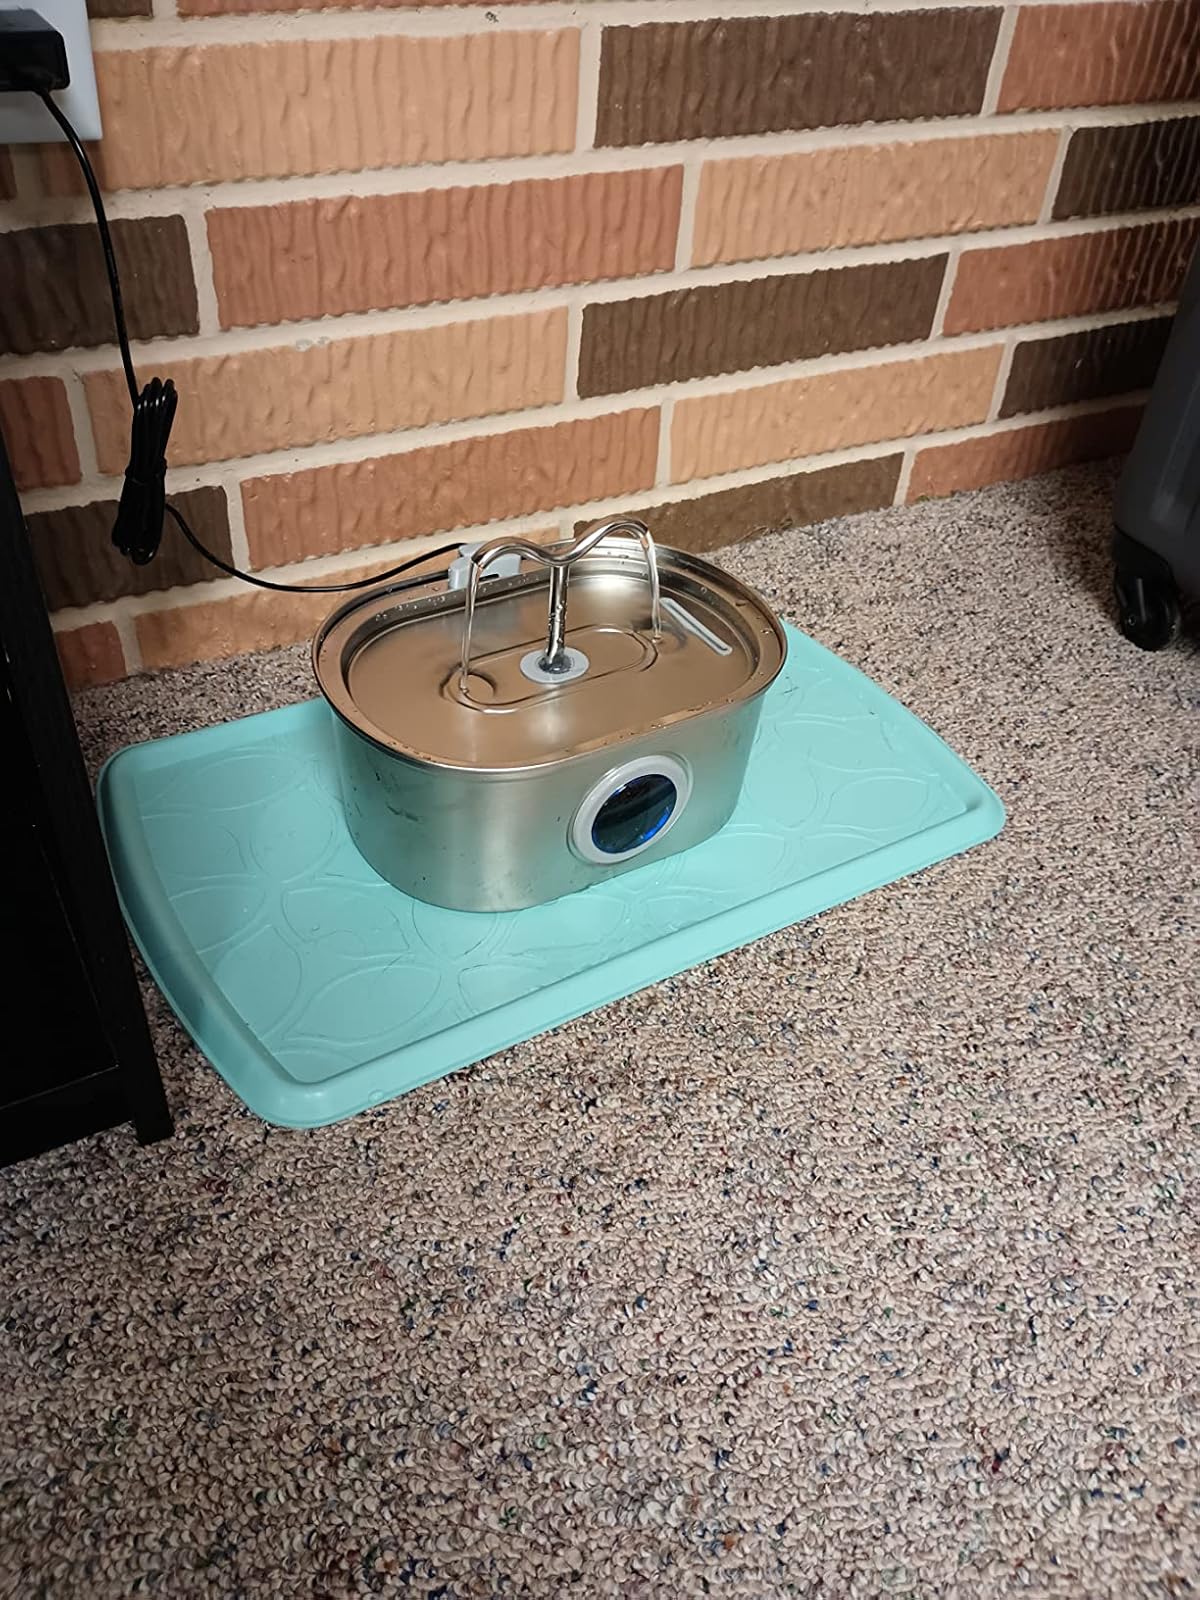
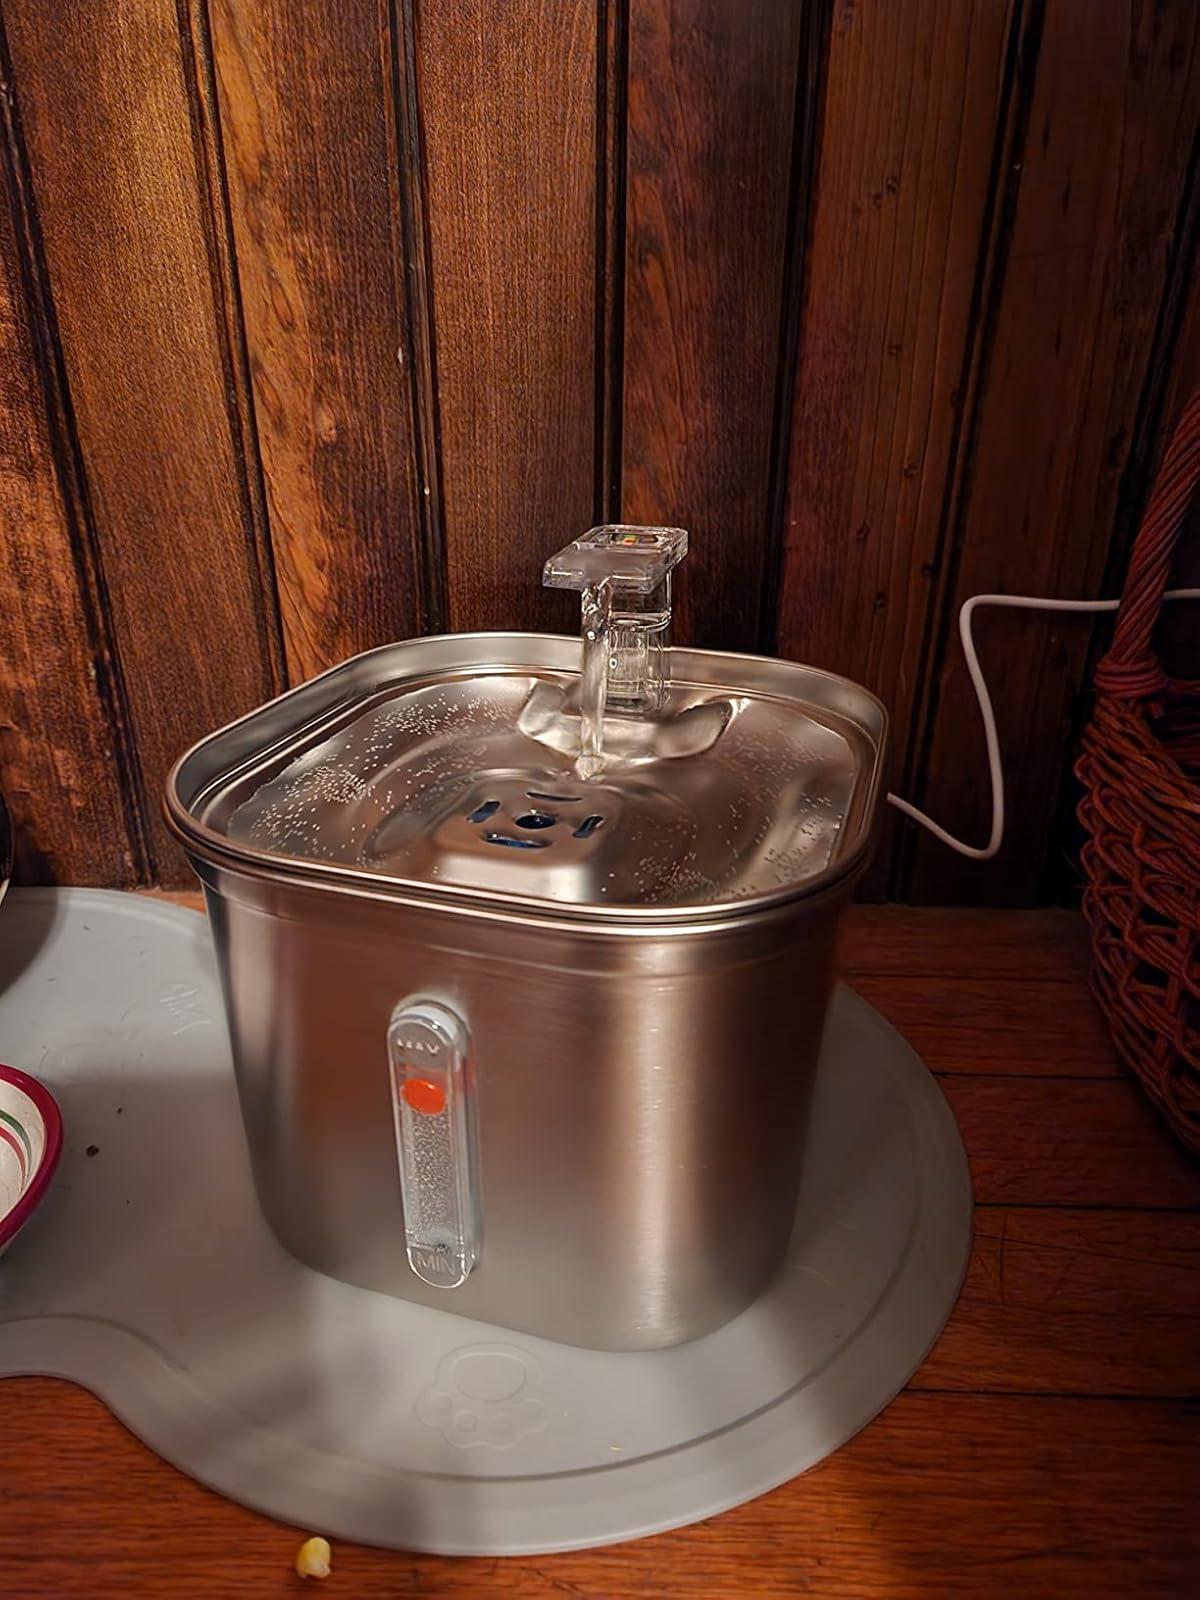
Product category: items_bowl
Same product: no